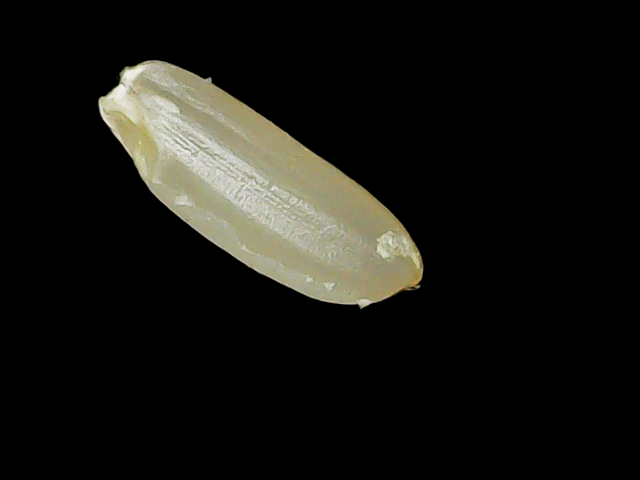
Rice variety: Binadhan12